Ellen McCormack

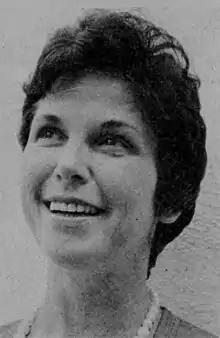

Ellen Cullen McCormack (September 15, 1926 – March 27, 2011) was an American politician who was a candidate for the Democratic presidential nomination in 1976.